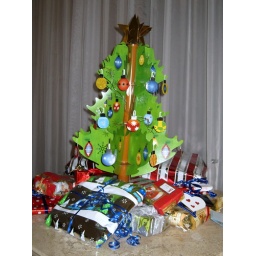
Christmas tree in a box